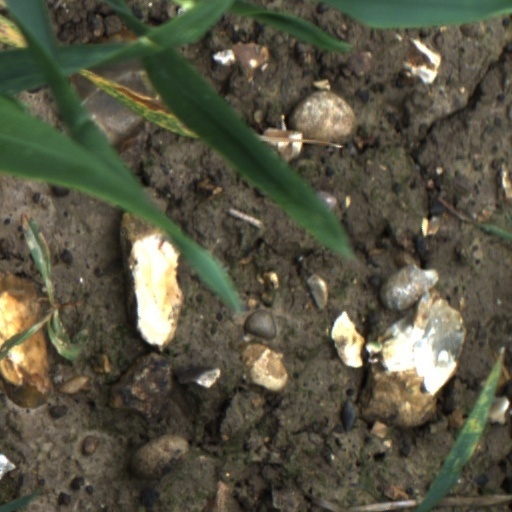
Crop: wheat